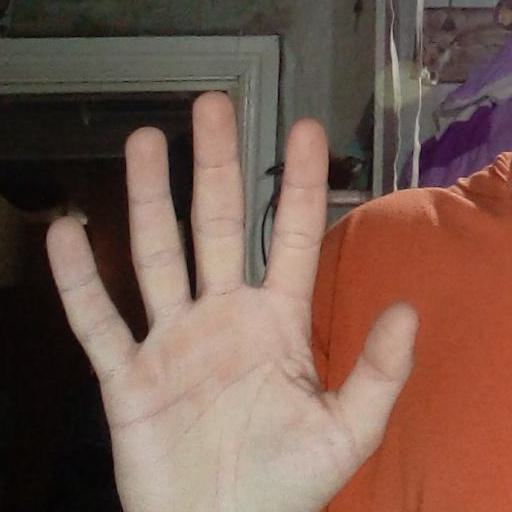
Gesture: palm